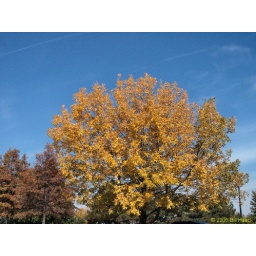
100_2566 golden tree in WPS blue sky